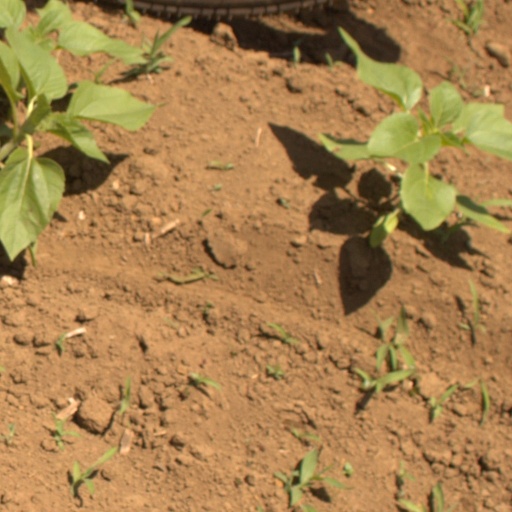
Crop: Jerusalem artichoke